1960 European Rowing Championships

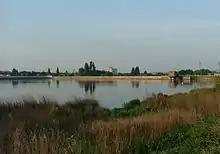
View of the reservoir dam

The 1960 European Rowing Championships were rowing championships held on the Welsh Harp Reservoir in the London suburb of Willesden in England. This edition of the European Rowing Championships was for women only and was held from 12 to 14 August. Twelve countries contested five boat classes (W1x, W2x, W4x+, W4+, W8+). Men would compete later that month in Italy for the 1960 Summer Olympics.